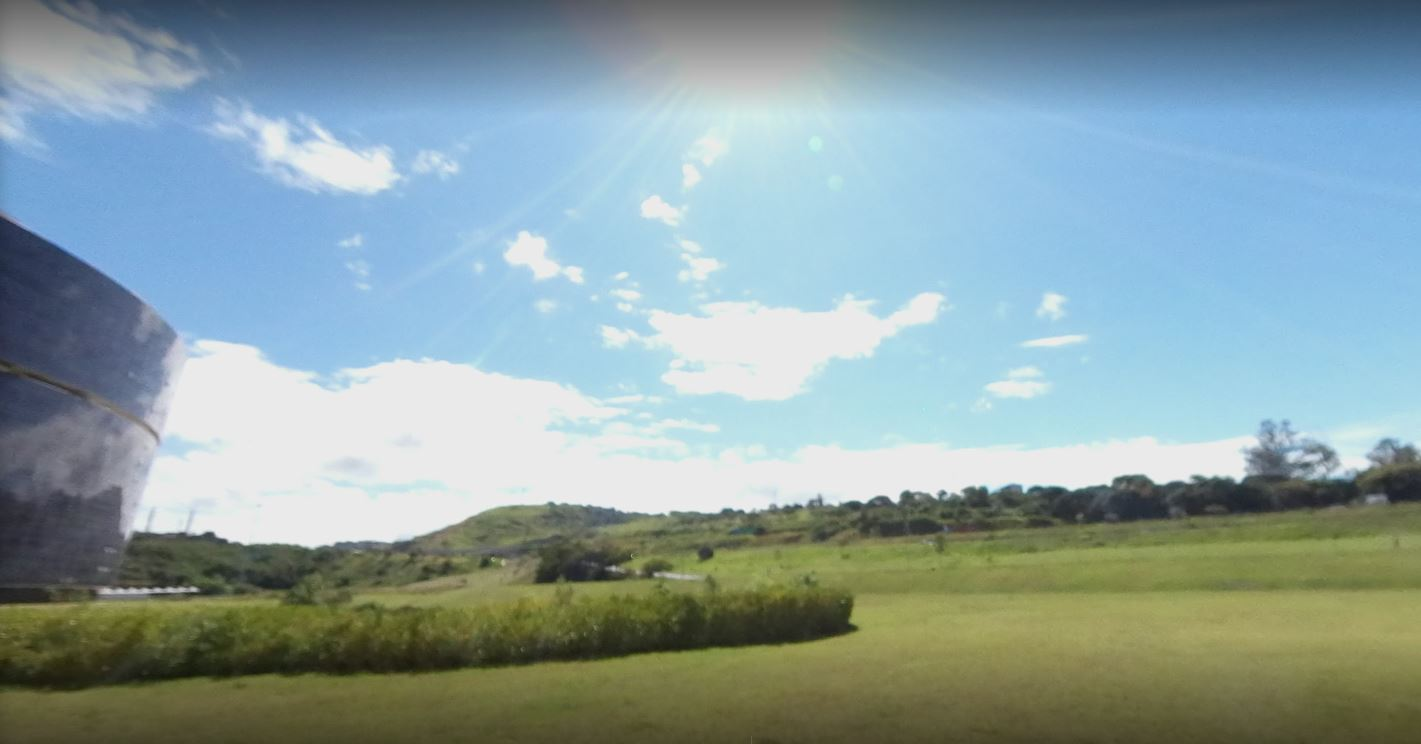
Fire: no
Smoke: no